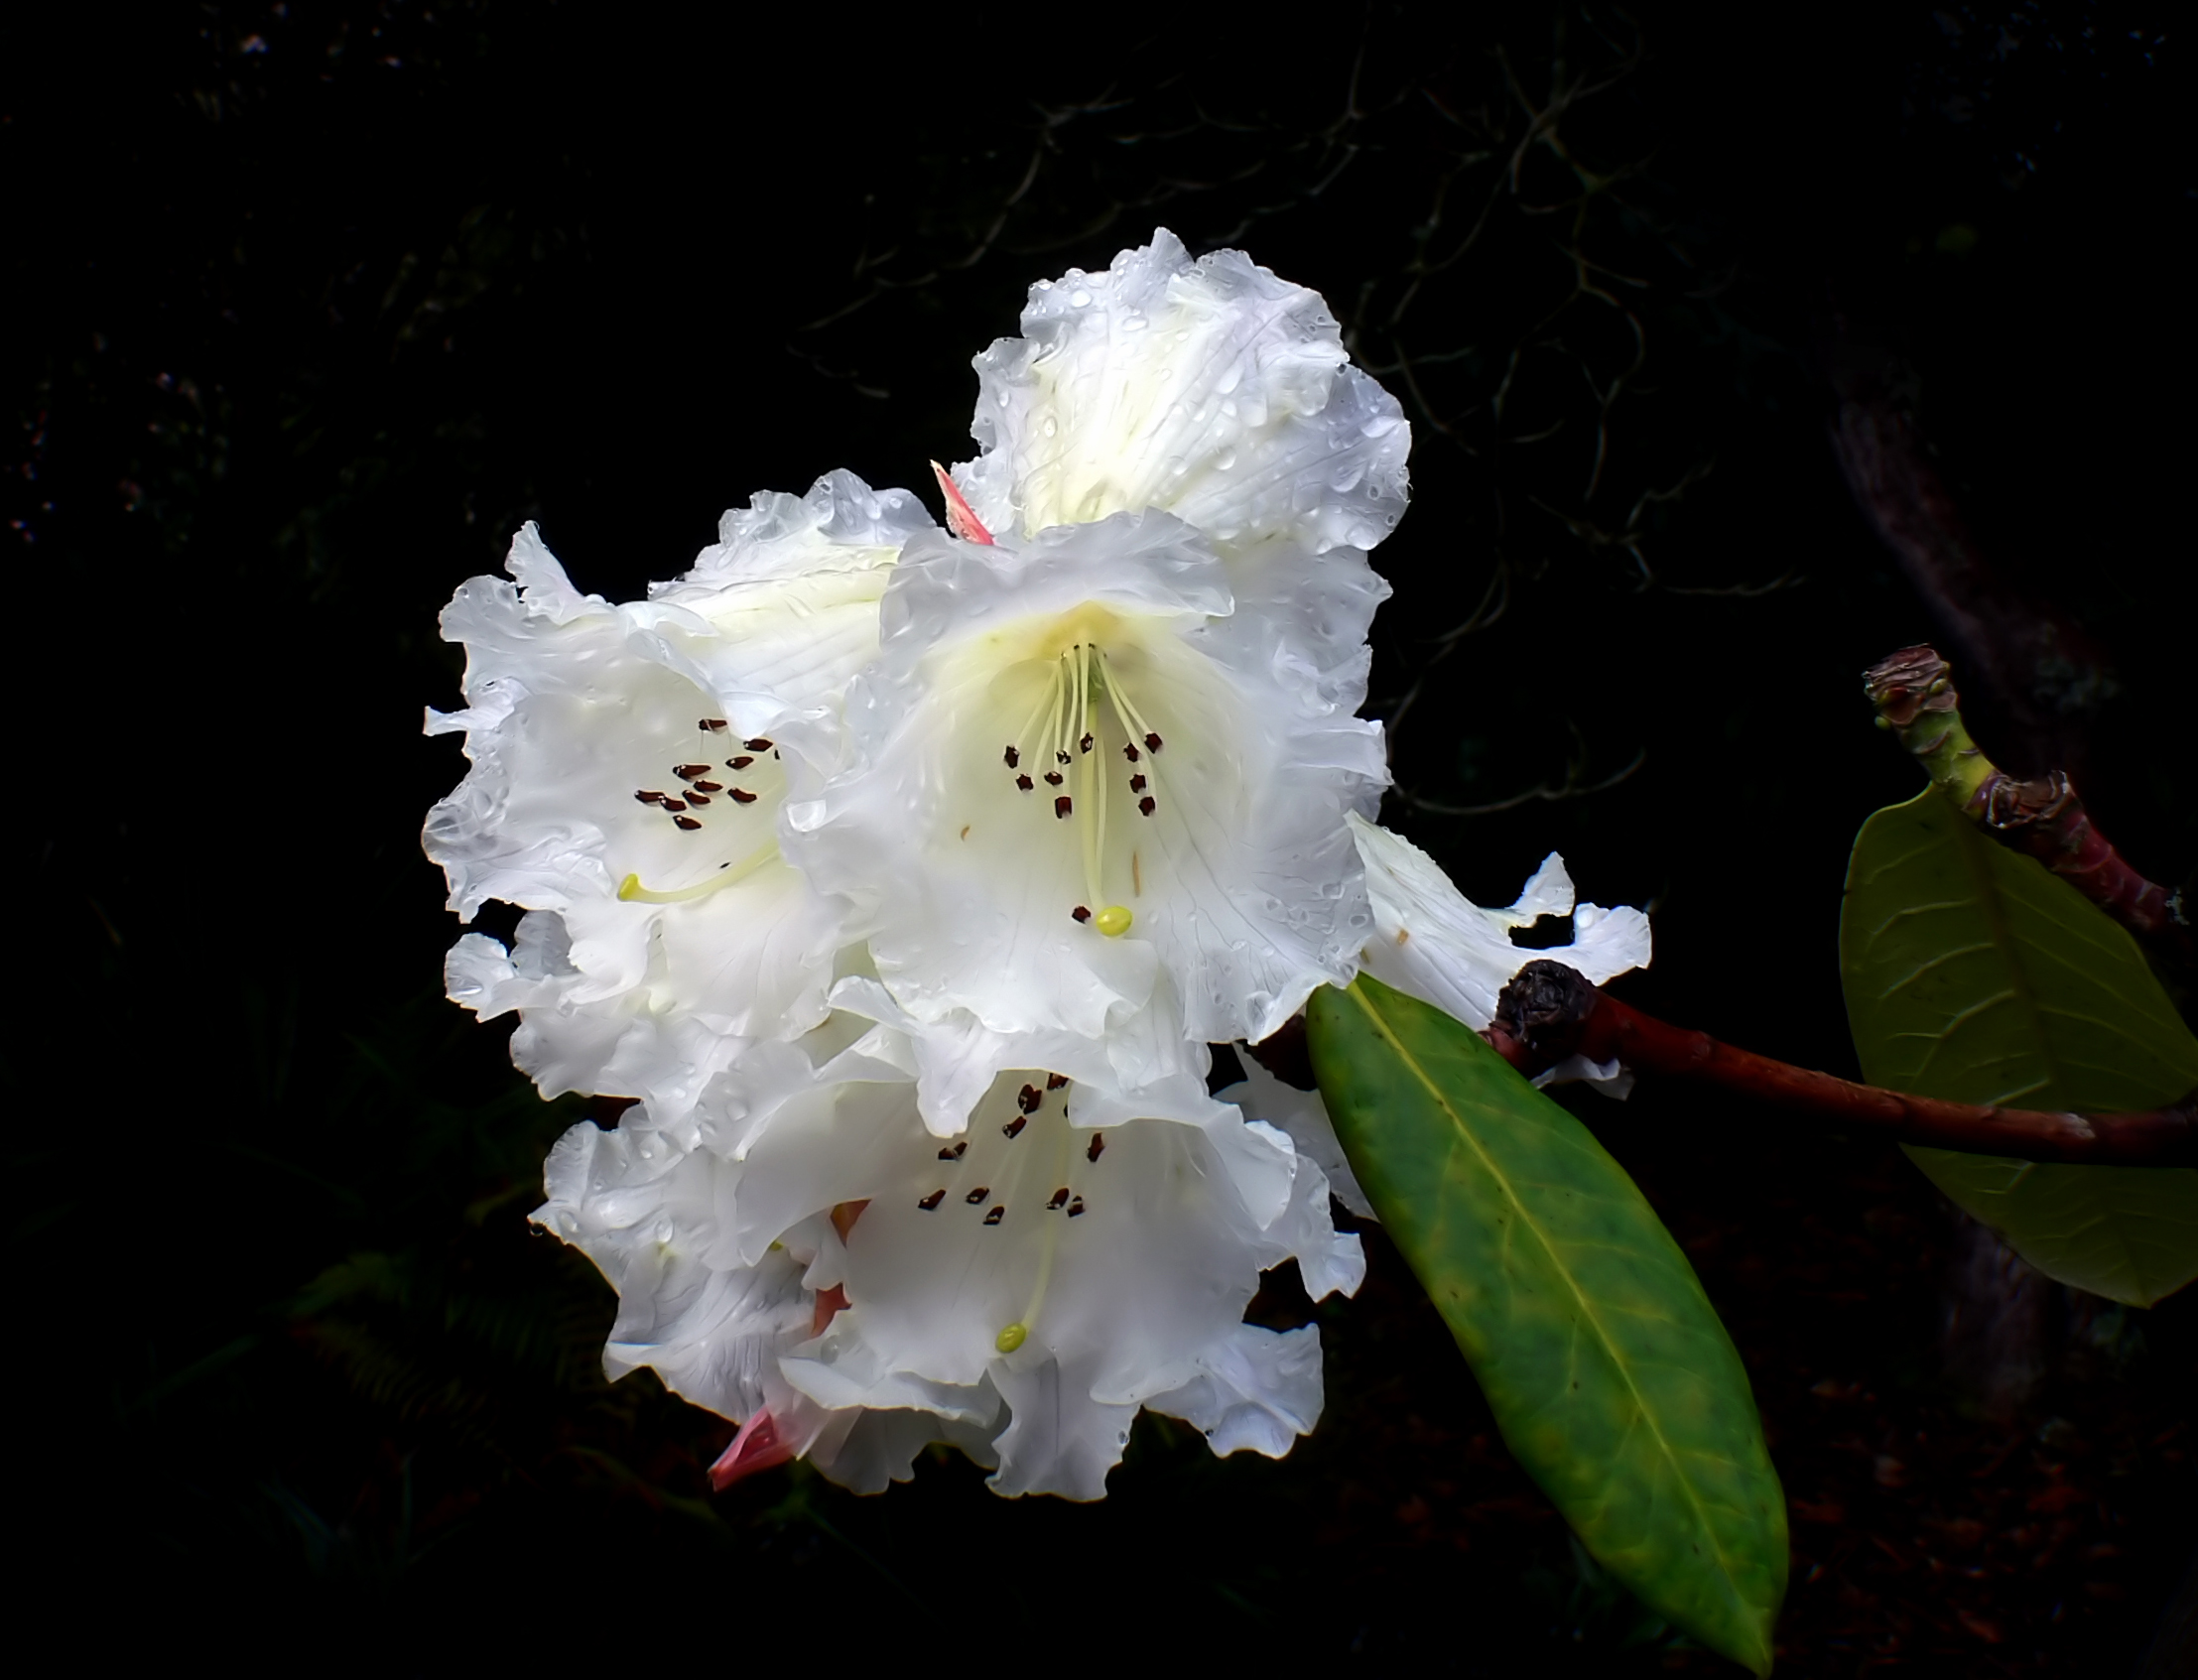
blossom, plant, leaf, flower, petal, botany, flora, publicdomain, shrub, rhododrendron, eyestopper, macro photography, flowering plant, land plant